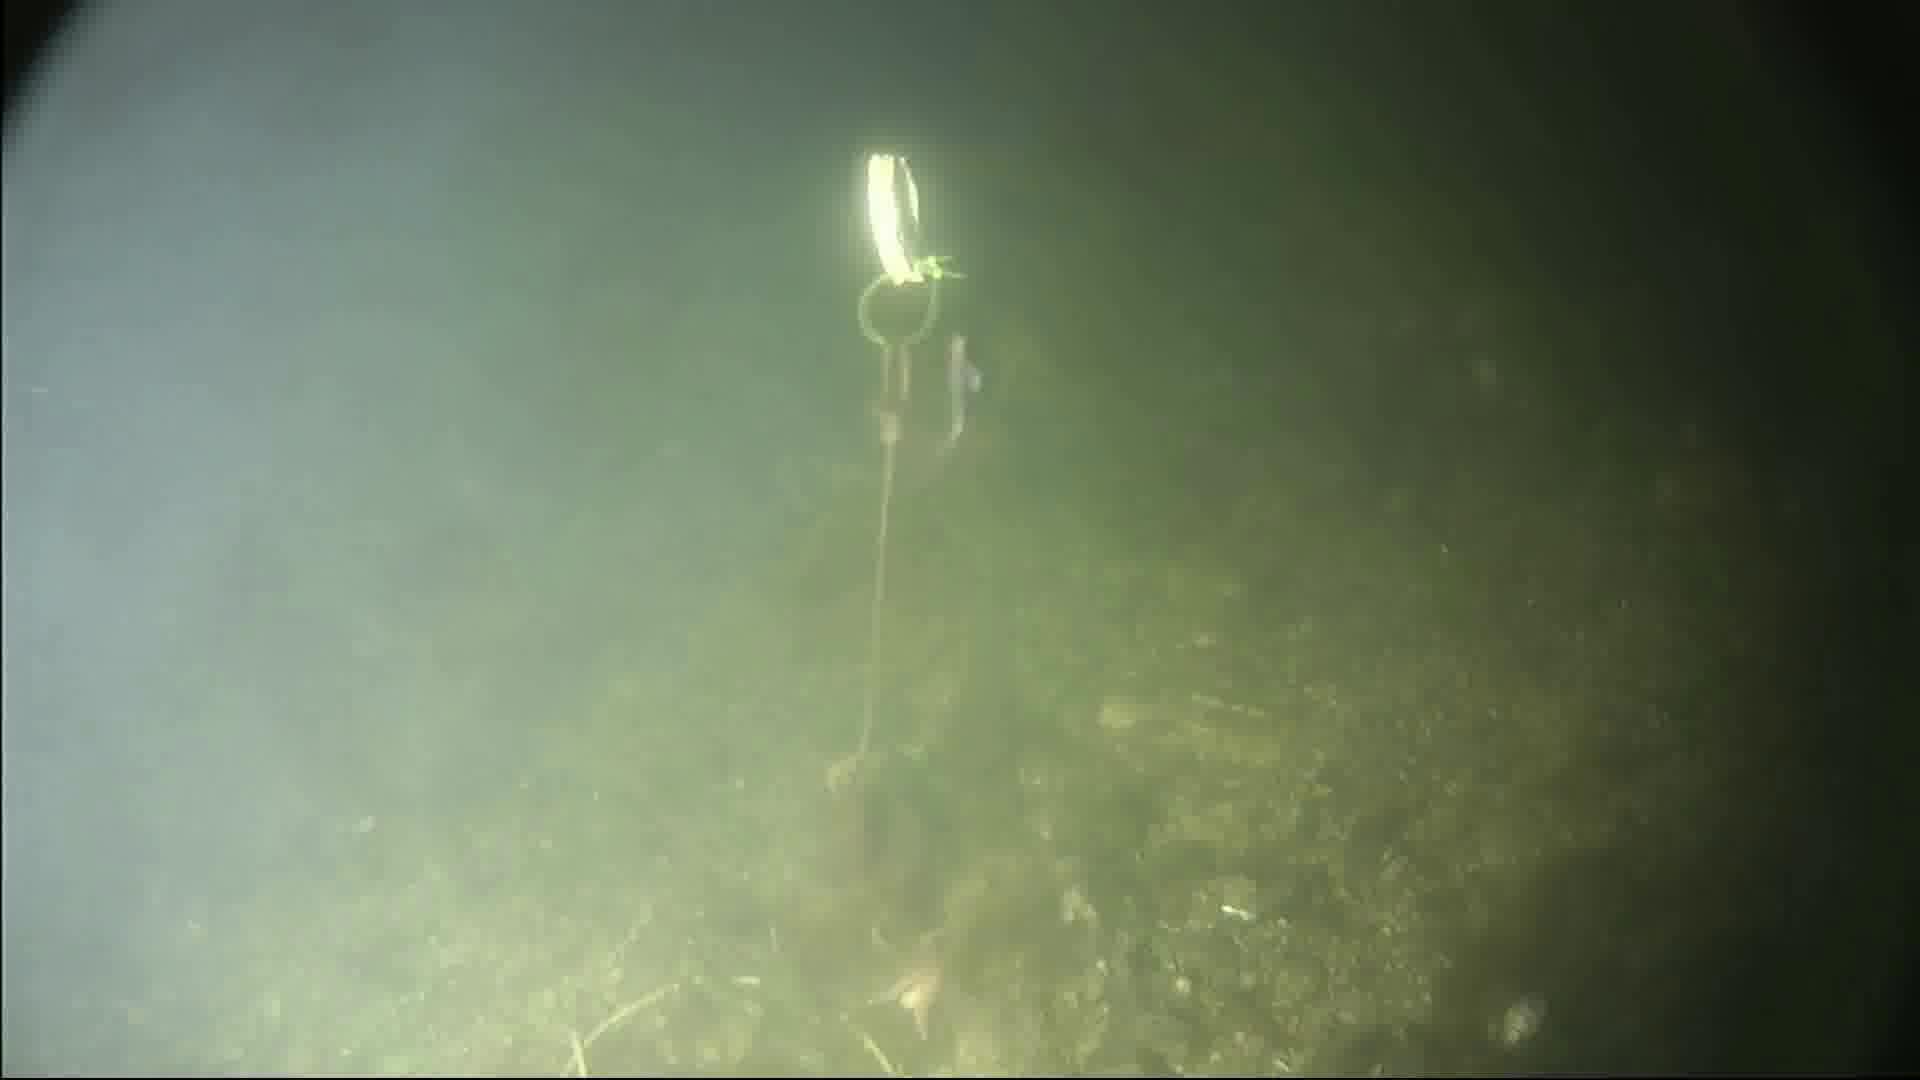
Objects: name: starfish
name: small_fish